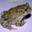
Label: frog